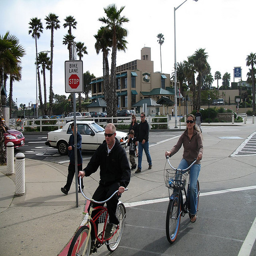
Two people cycling on a road as others walk by
a group of people on bikes ride down a city street
People are riding bicycles and walking across an intersection.
A couple of men riding bikes down the middle of a road.
A MAN AND A WOMAN CROSSING A STREET ON THEIR BIKES